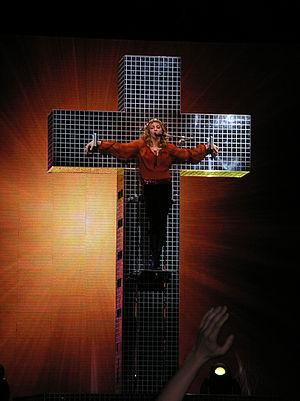
Madonna pendant son concert à Paris du 31 août 2006 dans le cadre de son Confessions Tour.